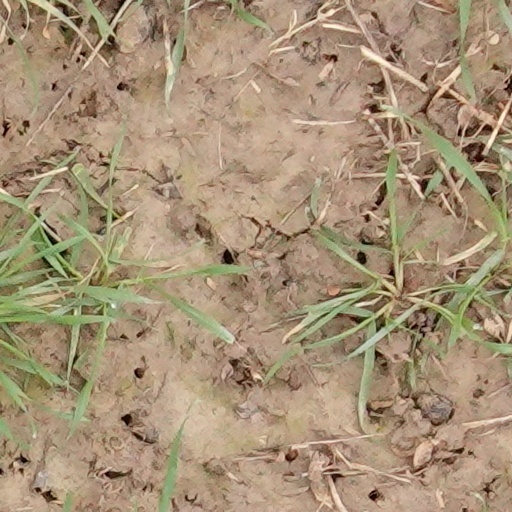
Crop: wheat